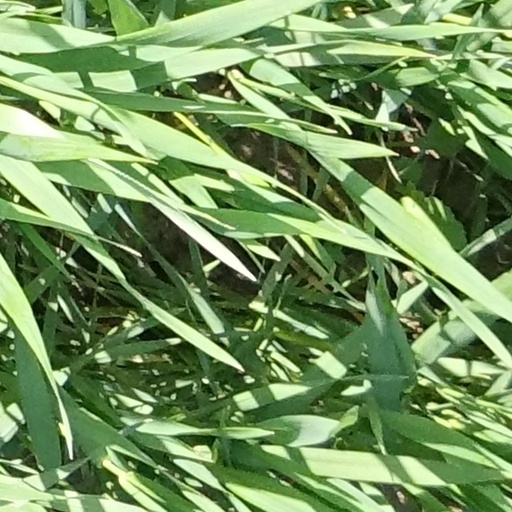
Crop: wheat